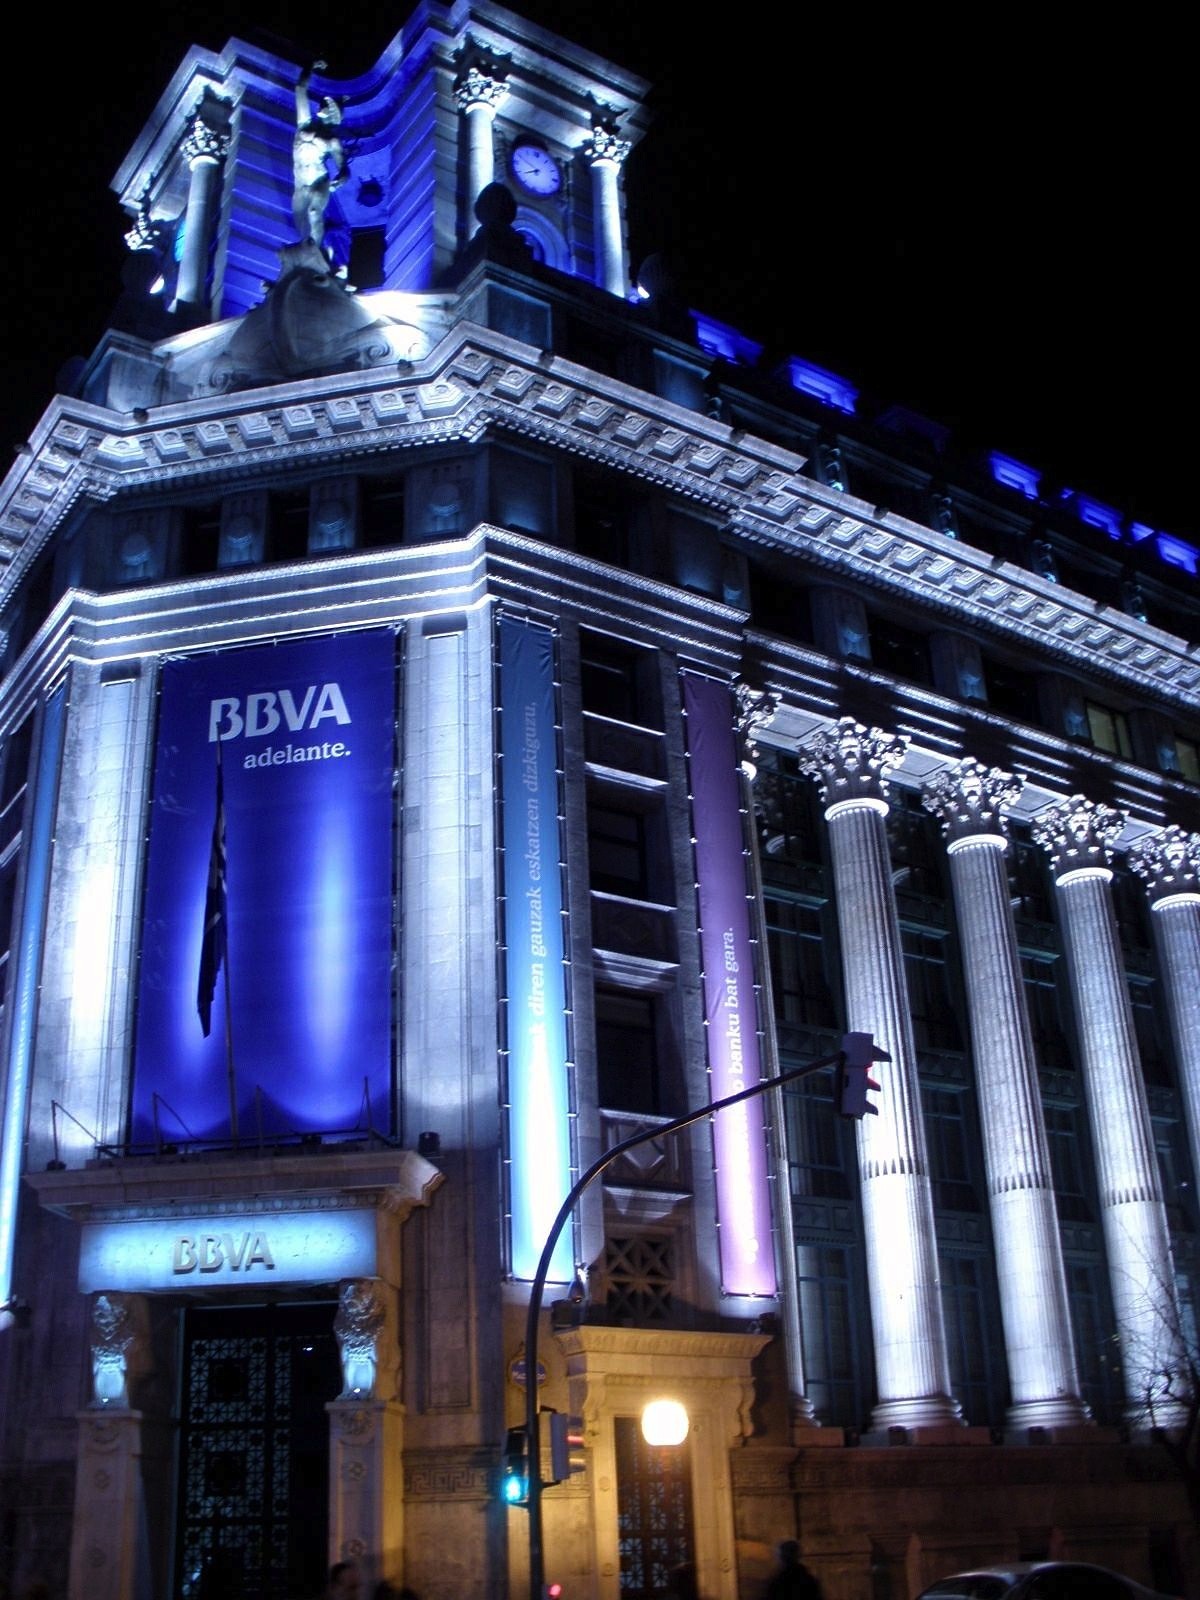
light, architecture, sky, night, building, city, landmark, colorful, lighting, decor, outside, theatre, lights, stage, spain, ornate, columns, bilbao, metropolis